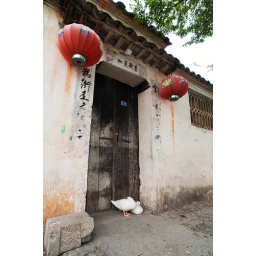
Just thought this is funny. Two ducks climbed out from the river and sat in front of the door.